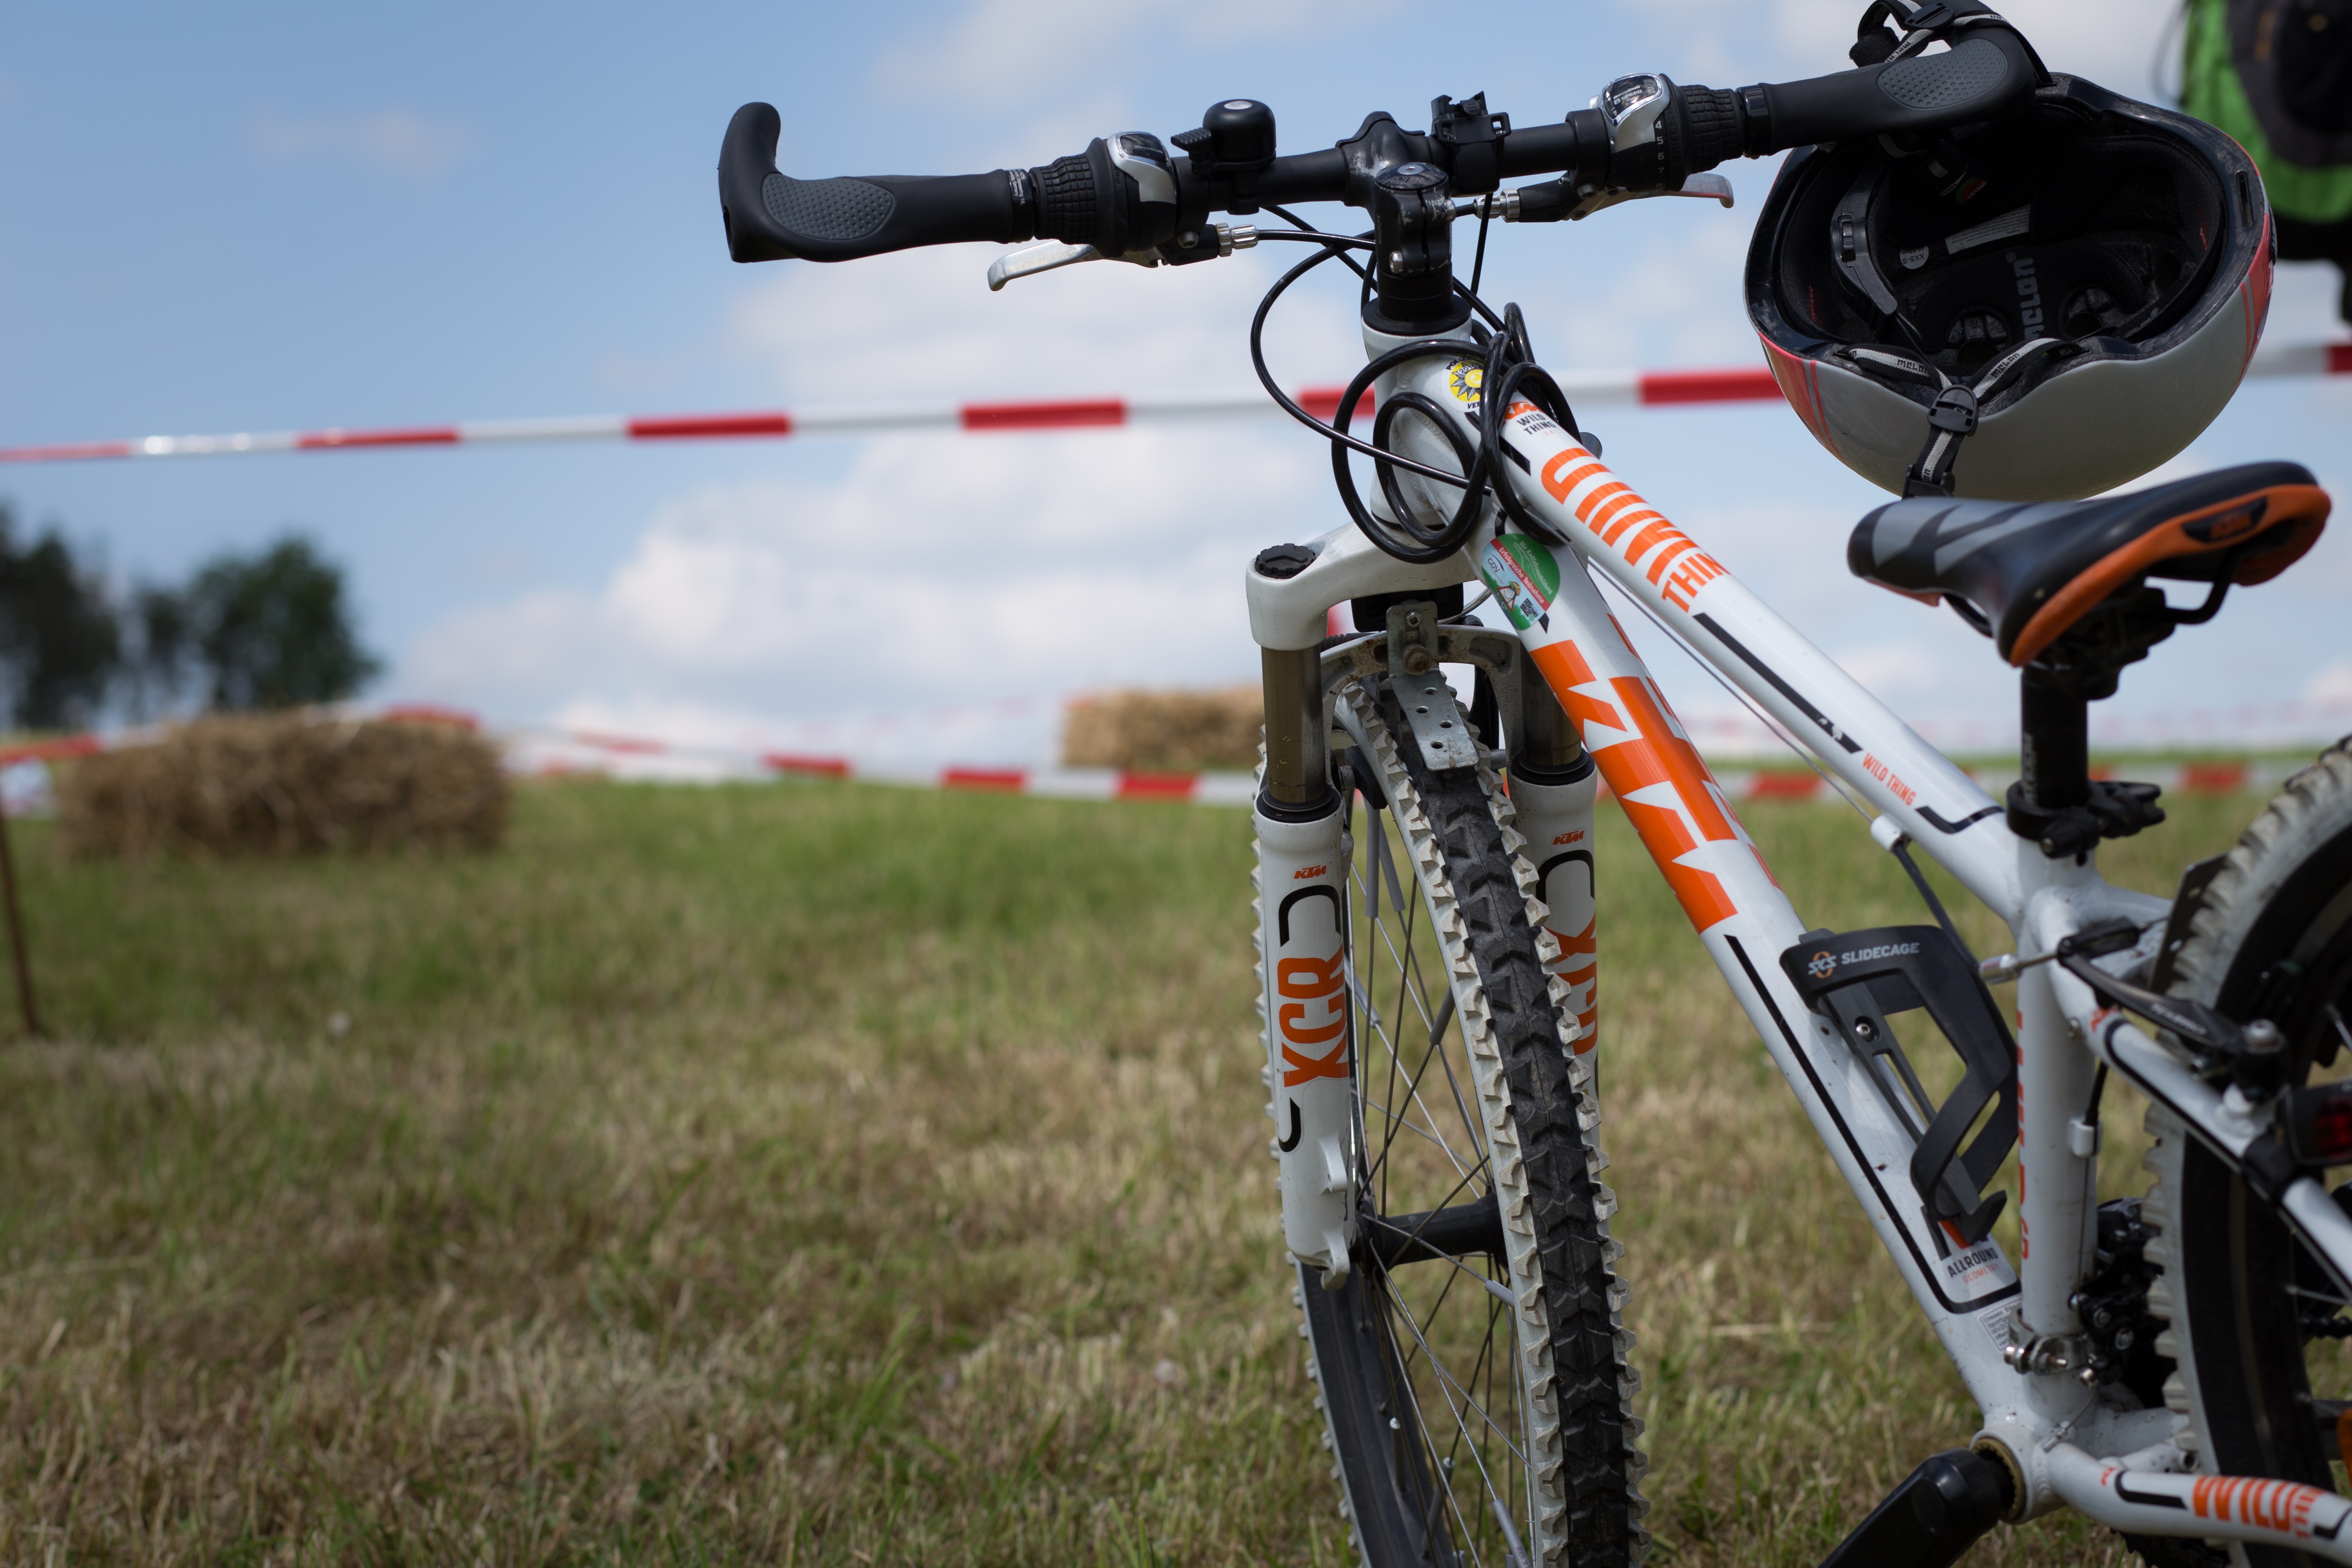
sport, wheel, bicycle, bike, vehicle, extreme sport, sports equipment, mountain bike, cycling, sports, racing, freeride, two wheeled vehicle, mountain biking, mtb, cycle sport, cyclo cross bicycle, cyclo cross, bicycle racing, downhill mountain biking, bmx bike